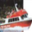
Label: ship